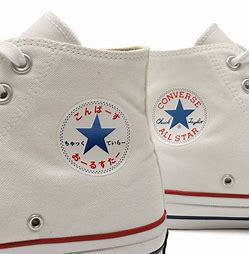
Brand: Converse
Model: 100